Amphora (diatom)

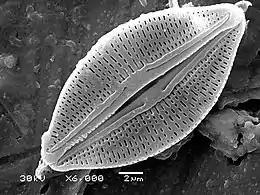
Silicified cell wall of an "Amphora" species consisting of two valves or overlapping halves

Amphora is a major genus of marine and freshwater diatoms. With over 1000 species, it is one of the largest genera of diatoms. These diatoms are recognized by their strongly dorsiventral frustules, which means that their ridges lie close to the ventral margin of the valve, and their girdle is much wider on the dorsal side.